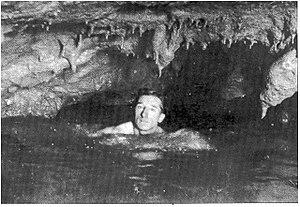
Norbert Casteret après le premier siphon de la grotte de Montespan.
La grotte de Montespan est une cavité souterraine française, également appelée Souterrain de Houantaou, grotte classée au titre des monuments historiques depuis 1924. Située sur les communes de Montespan et Ganties dans la Haute-Garonne, région Occitanie, elle est célèbre pour ses scènes d'art pariétal ainsi que par la présence de statues d'animaux en argile datant du Paléolithique supérieur.